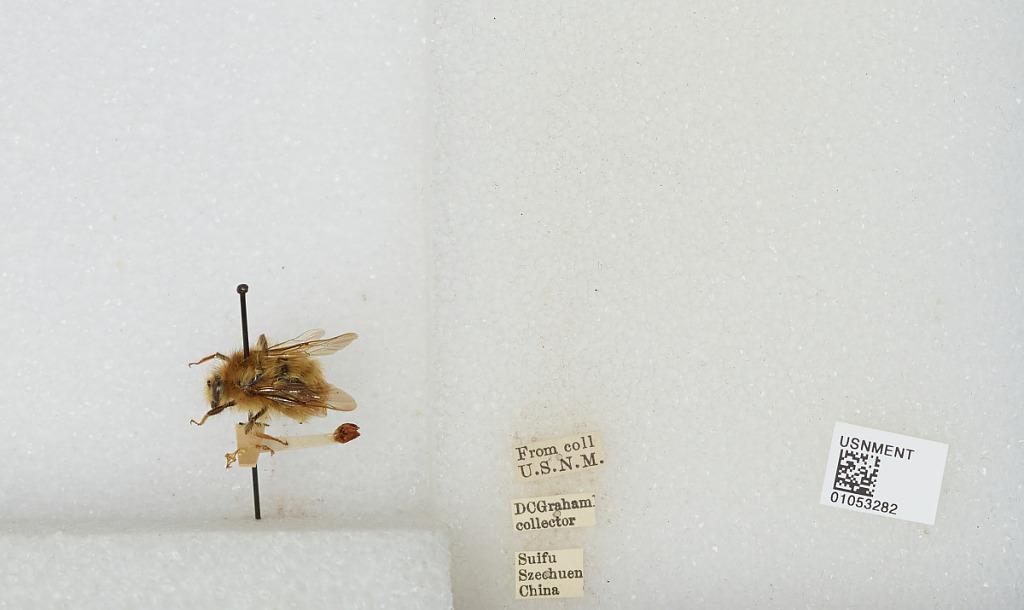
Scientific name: Bombus sp.
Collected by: D. Graham
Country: China
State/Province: Sichuan
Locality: Yibin